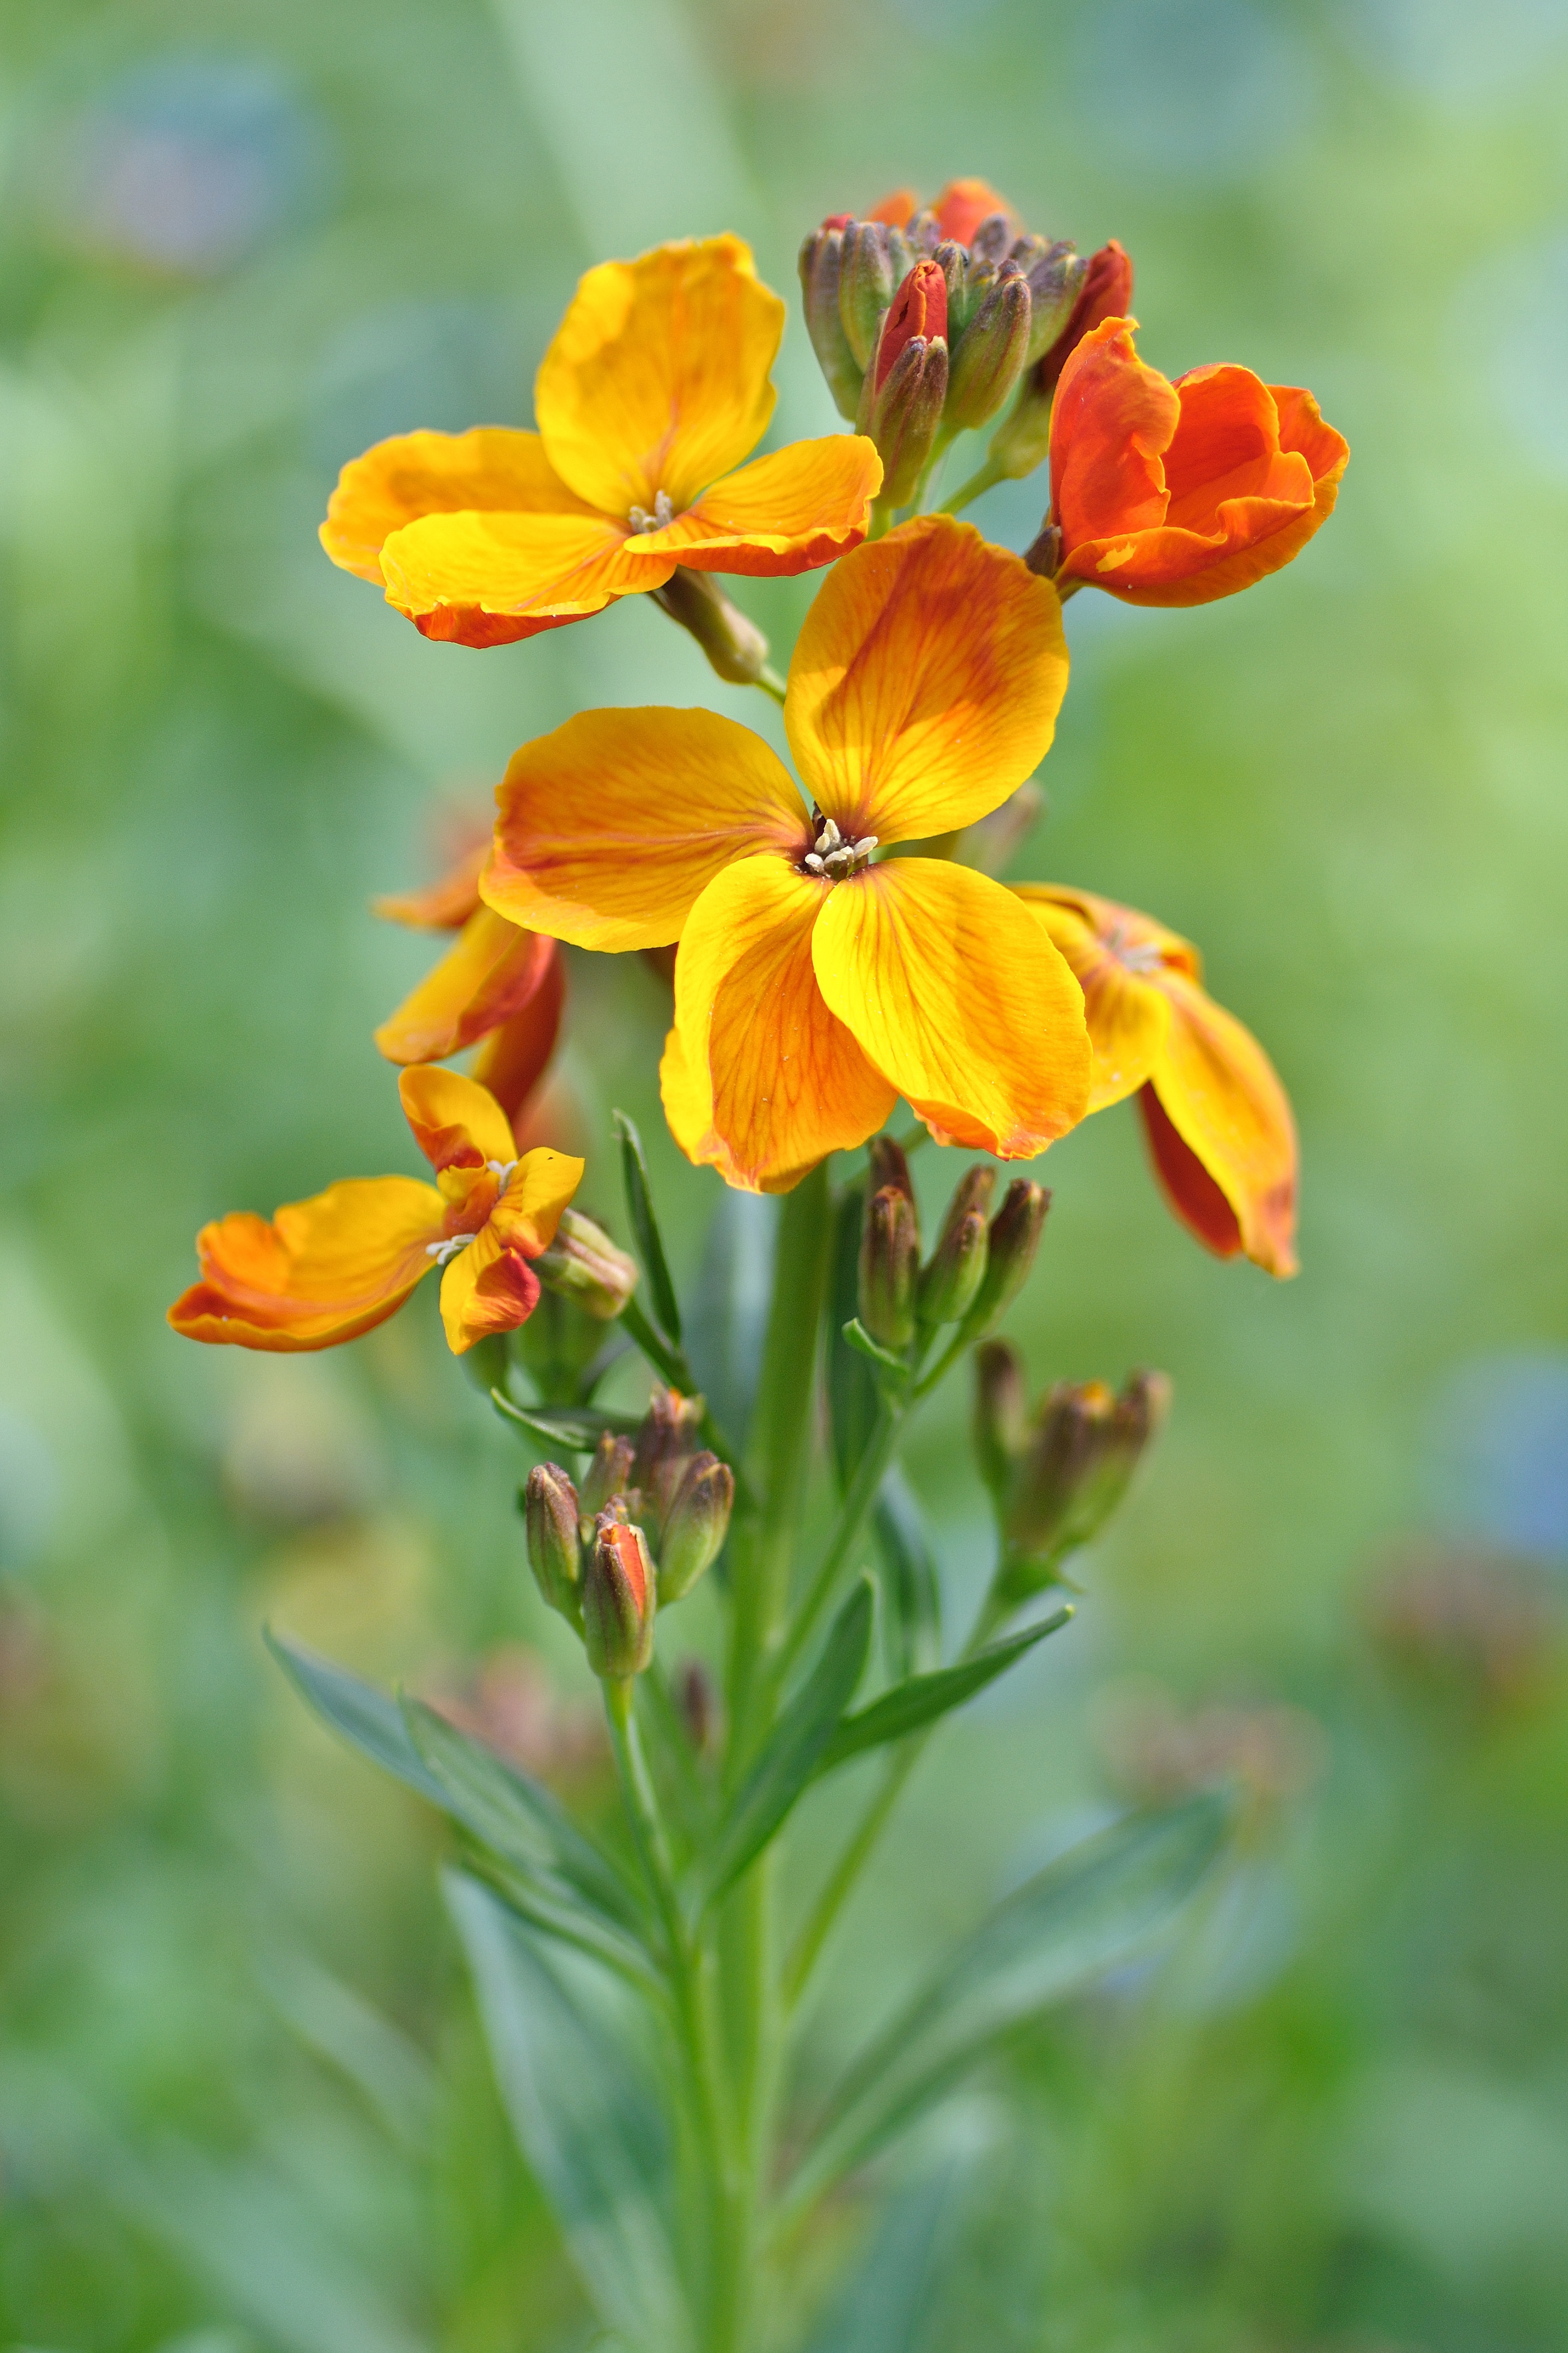
flower, flora, plant, yellow, botany, land plant, flowering plant, wildflower, macro photography, herb